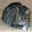
Label: cat